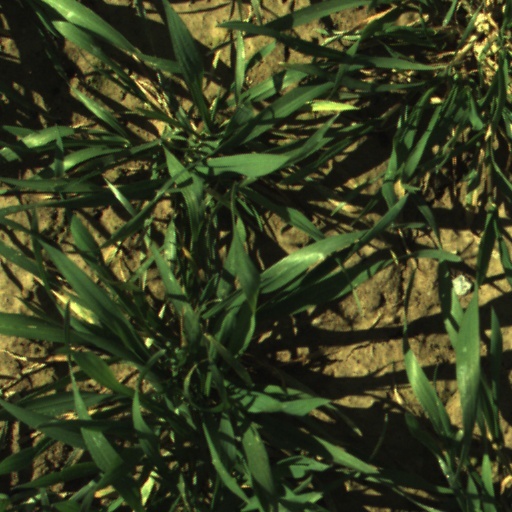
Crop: wheat